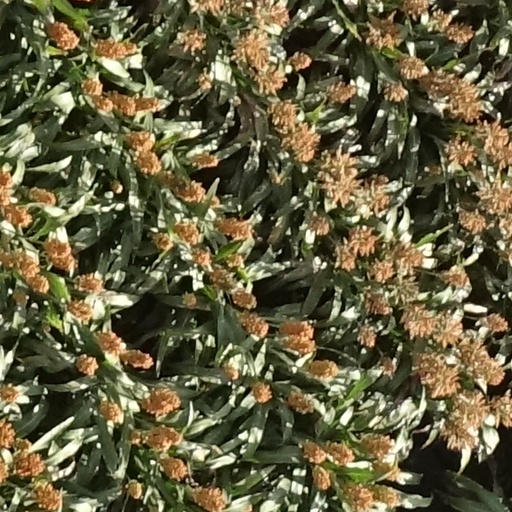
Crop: sorghum